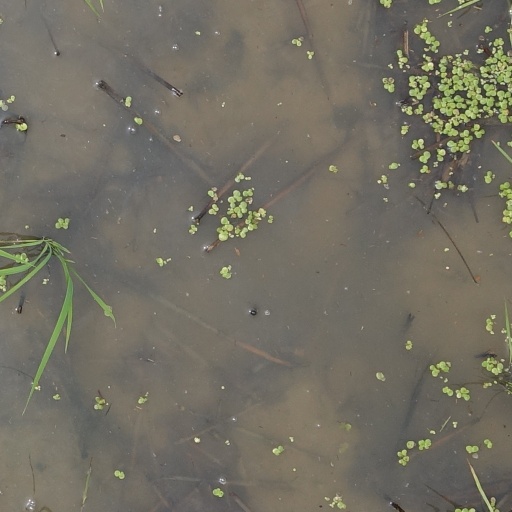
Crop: rice